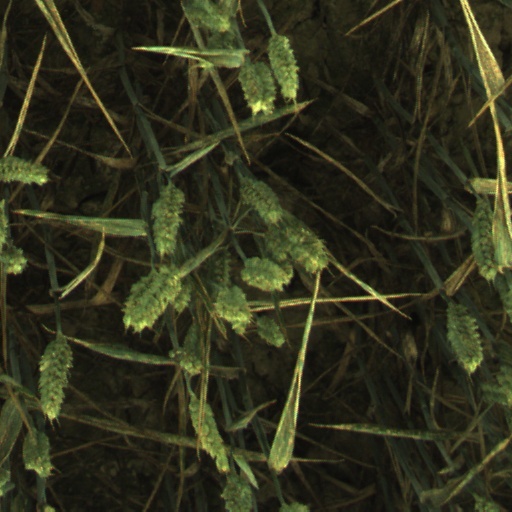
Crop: wheat